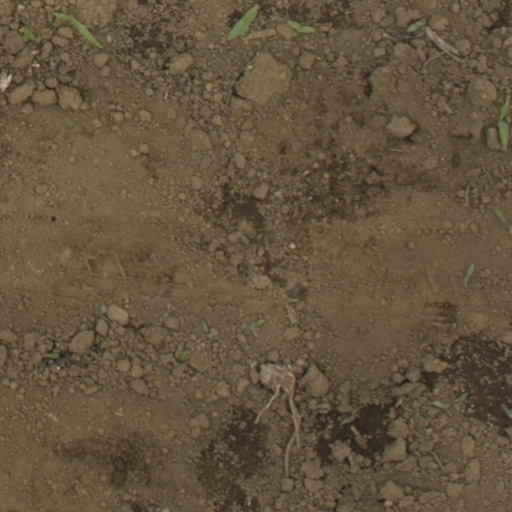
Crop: Jerusalem artichoke